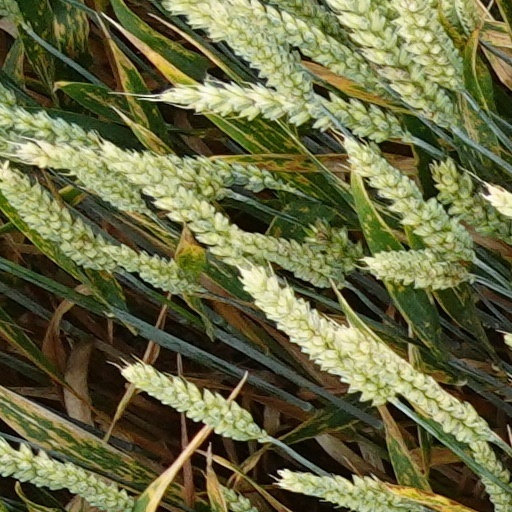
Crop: wheat